Walgreens

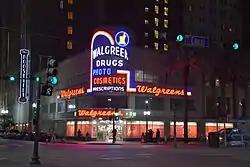
A neon-lit store on Canal Street in in 2015

In July 2013, Walgreens had attempted to acquire Toronto-based Shoppers Drug Mart, which would have marked Walgreens' first expansion into Canada and outside the U.S., but ultimately acquired by Loblaw Companies. Later on September 10, 2013, Walgreens announced it had acquired Kerr Drug.